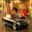
Label: automobile